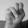
ASL letter: N